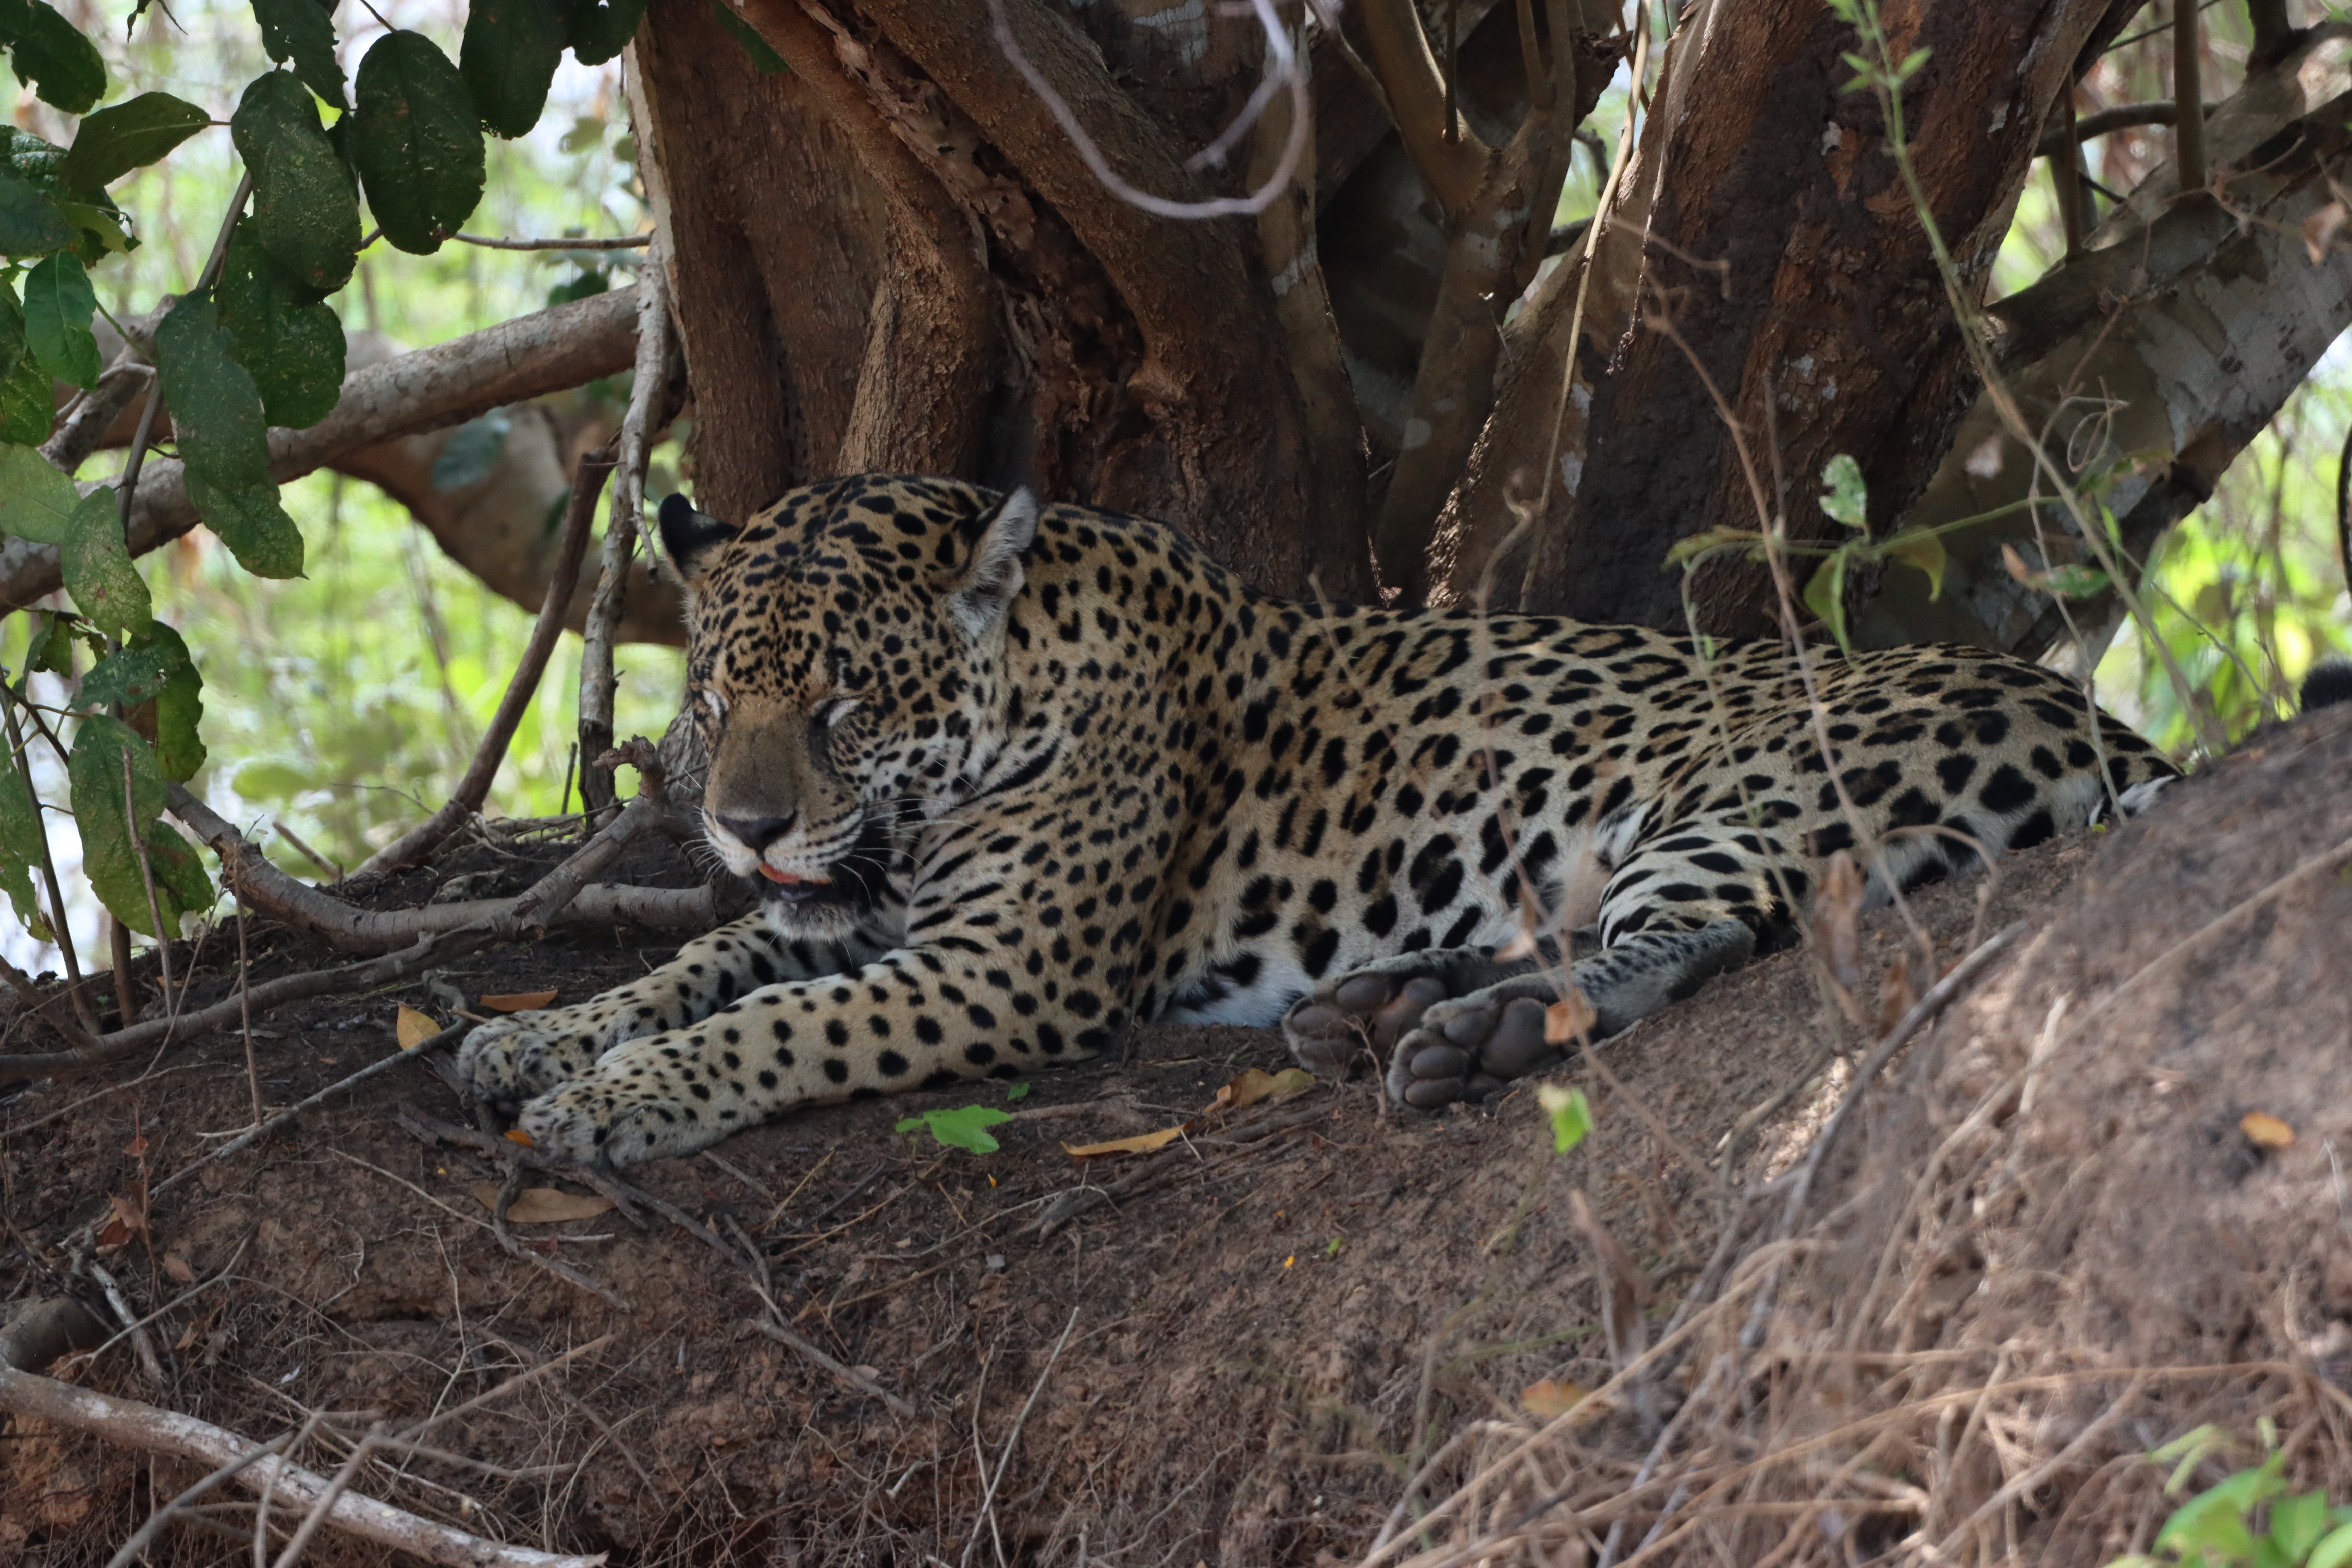
Jaguar: Jaju